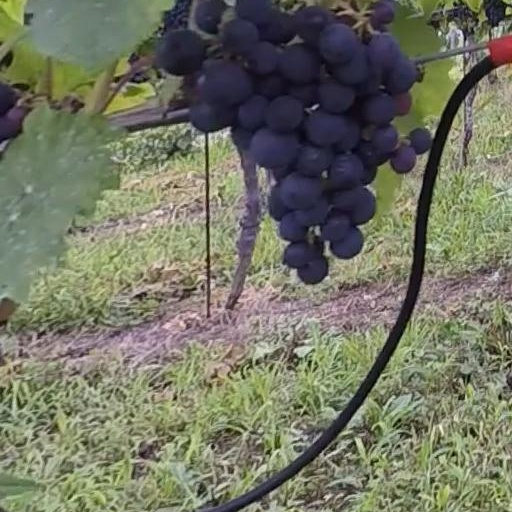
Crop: grape